His genitive

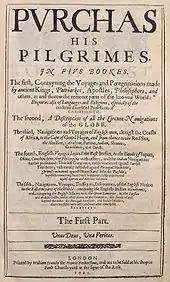
" Purchas his Pilgrimes", London, 1625

The his genitive is a means of forming a genitive construction by linking two nouns with a possessive pronoun such as "his" (e.g. "my friend his car" instead of "my friend's car"). The construction enjoyed only a brief heyday in English in the late 16th century and the 17th century but is common in some varieties of a number of Germanic languages and is standard in Afrikaans.